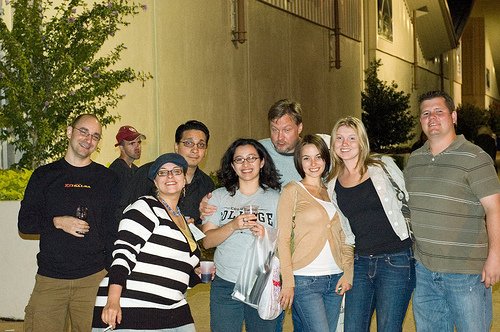
Label: not_food